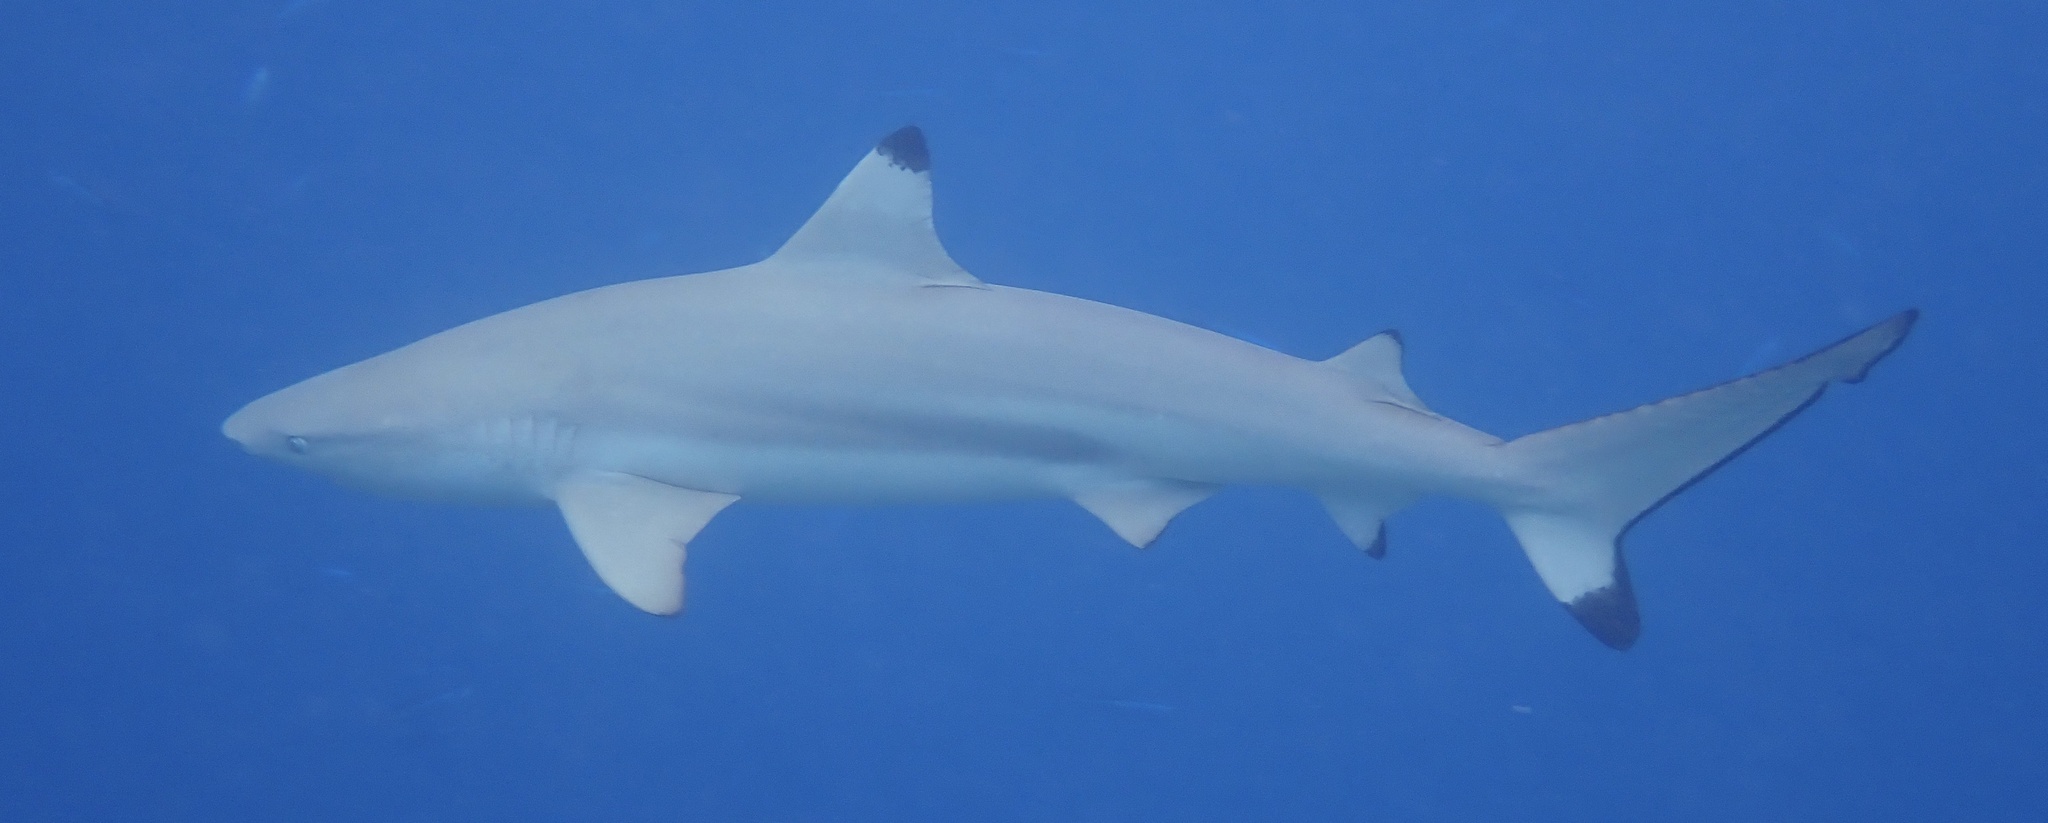
Carcharhinus melanopterus (Blacktip Reef Shark)